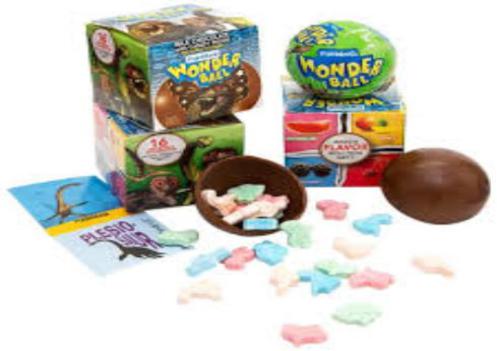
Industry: Leisure